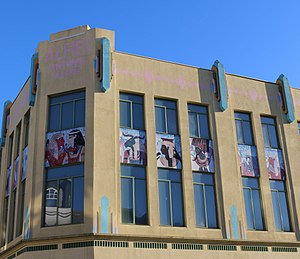
Alfies Antique Market
Alfies Antiques Market.
Alfies Antique Market, ofte omtalt som Alfies, er et stort indendørs marked, der ligger på Church Street i området Lisson Grove i London, England. Bygningen rummer over 75 stader, der handler med antikviteter, inklusive sølv, møbler, smykker, malerier, keramik, glas og vintagetøj.